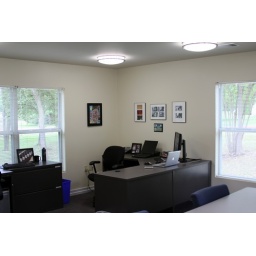
an office in the new NITLE building